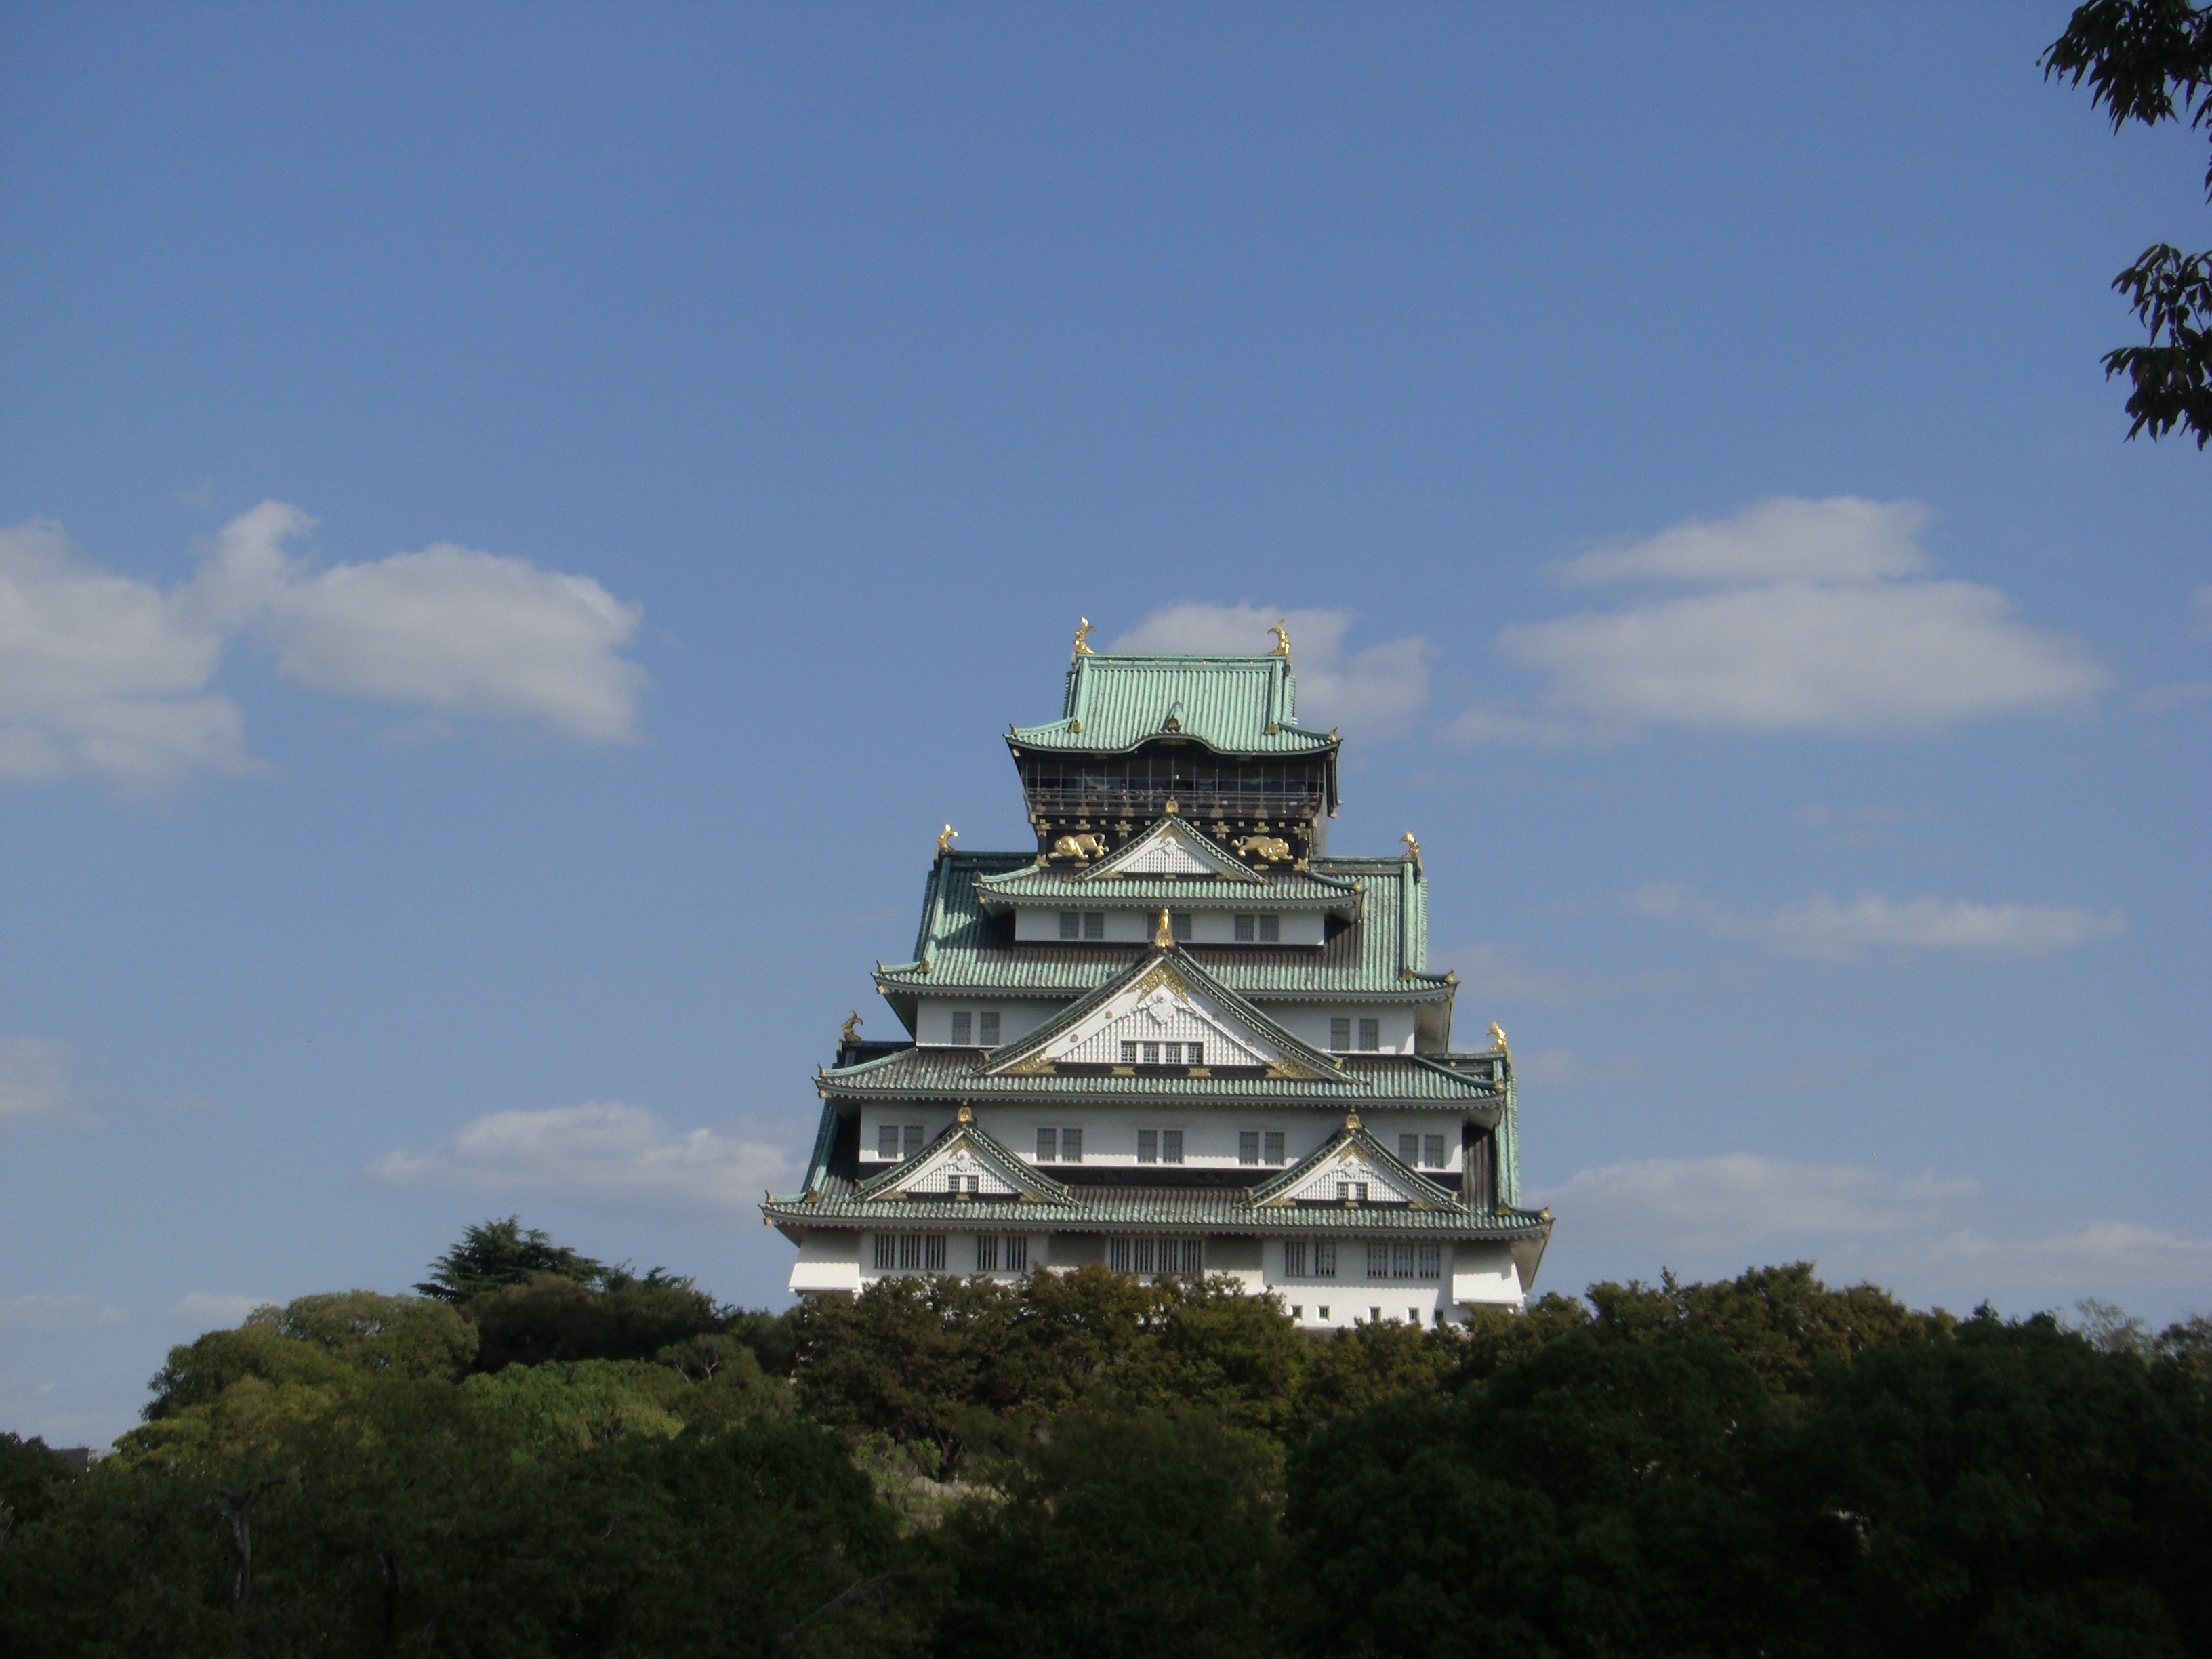
sea, sky, monument, tower, landmark, tourism, osaka castle, the castle tower, kinjo, geumseong